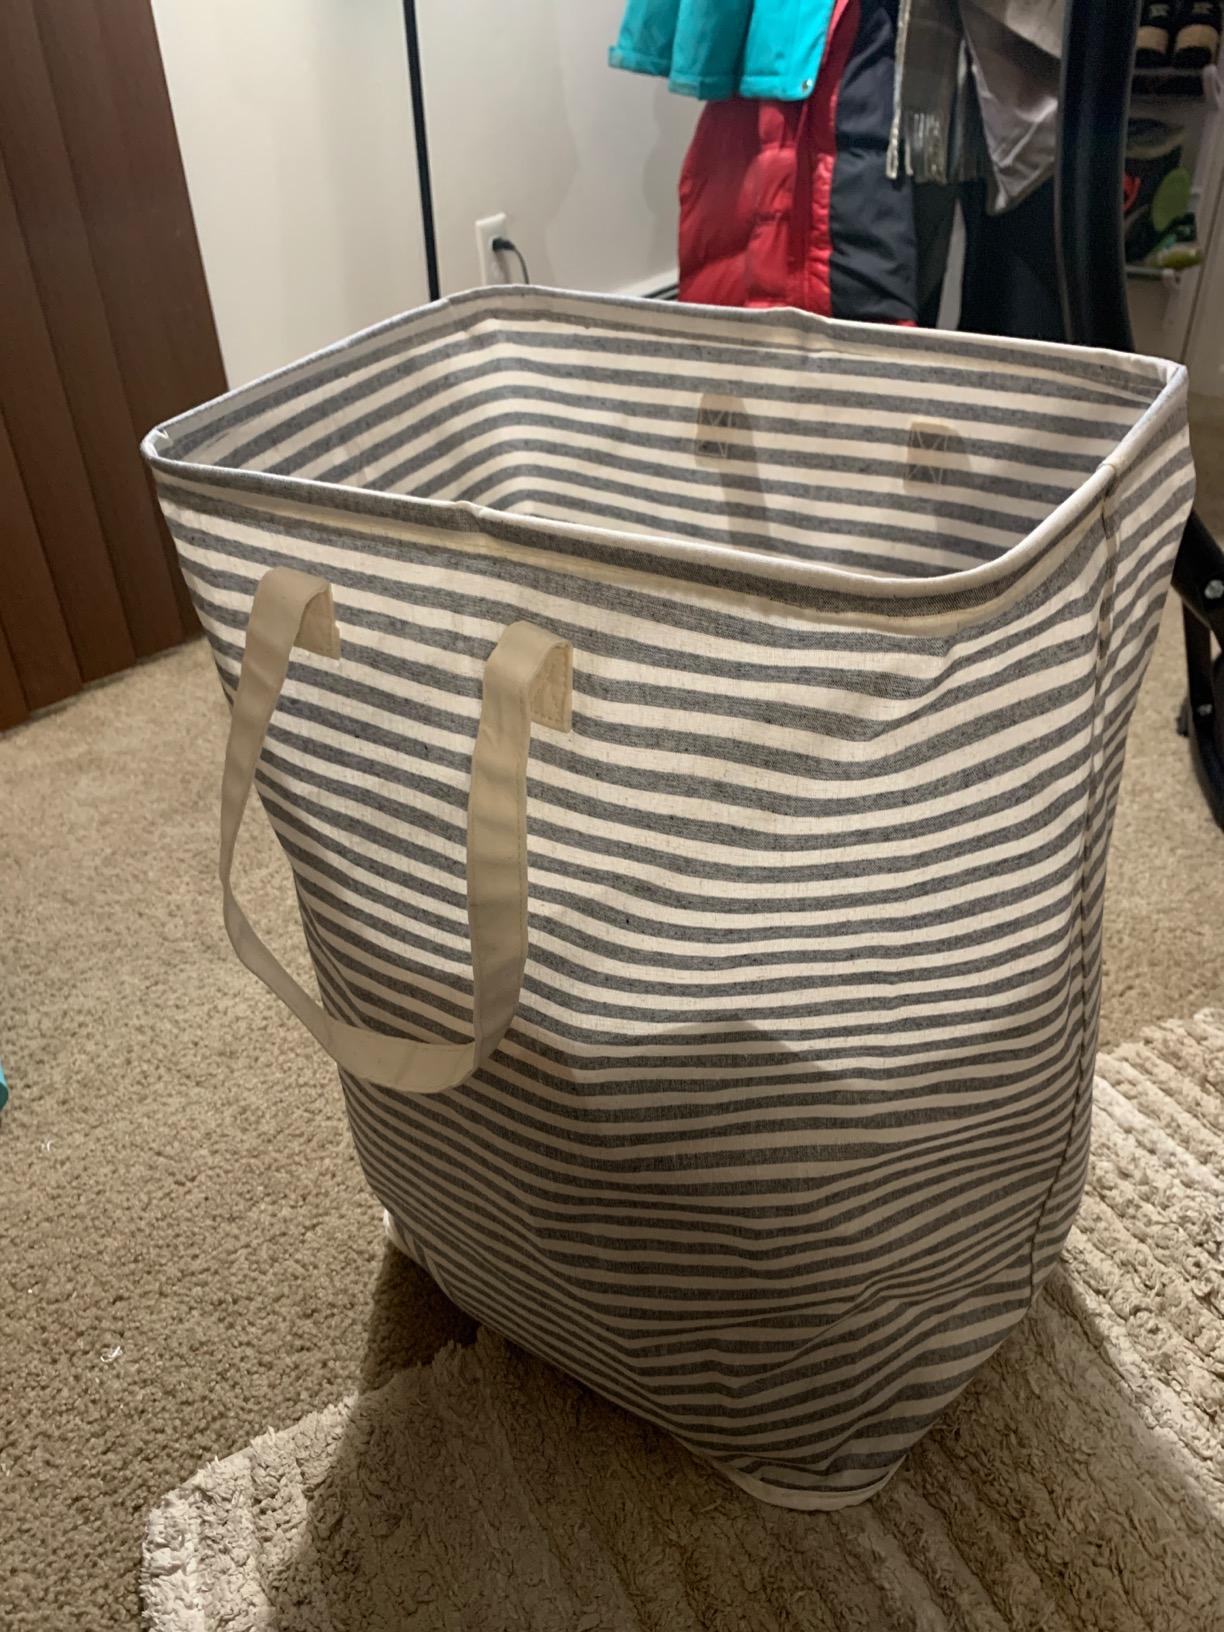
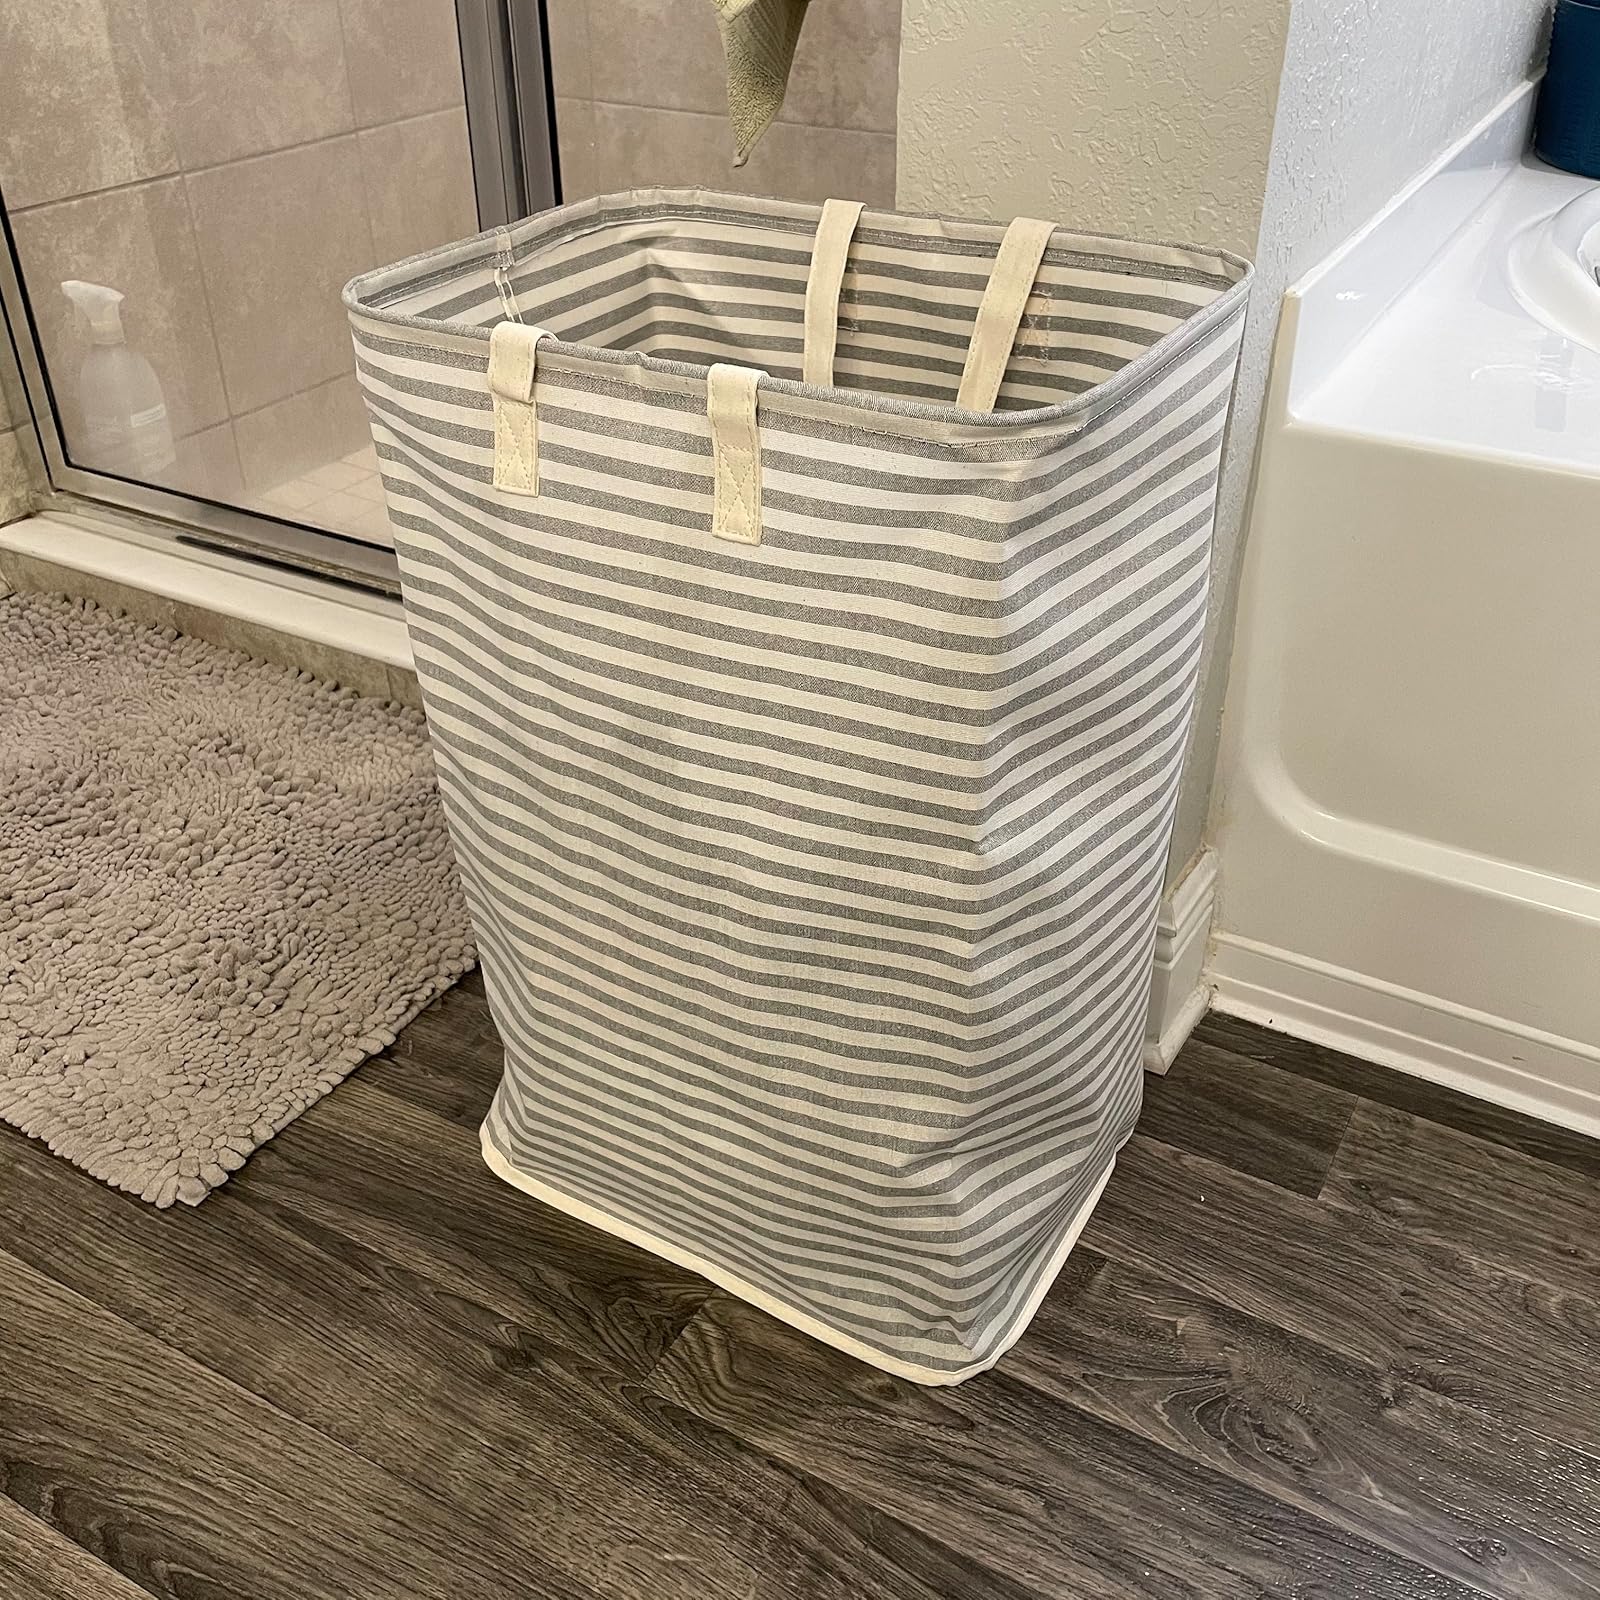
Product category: items_hamper
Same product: yes